History of Texas A&M University–Commerce (1996–present)

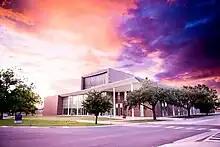
Music Building in 2014

The National Science Foundation has supported research at A&M–Commerce with its Research Experiences for Undergraduates program since 2005, including a $300,000 award for chemistry research spanning from 2013 to 2016. The university opened a new science building in 2006, which is home to its Biology and Environmental Sciences, Chemistry, and Physics and Astronomy departments, as well as 29 research laboratories and an 87-seat planetarium. The planetarium hosted 28,000 visitors for its shows during the first year of its operation, nearly doubling its goal of 15,000 patrons for that year; by its second year, it had hosted over 60,000 people, the majority of whom were schoolchildren. In 2009, the planetarium celebrated the International Year of Astronomy by hosting a public observing night at the university's observatory and shows documenting Galileo and the history of the telescope.